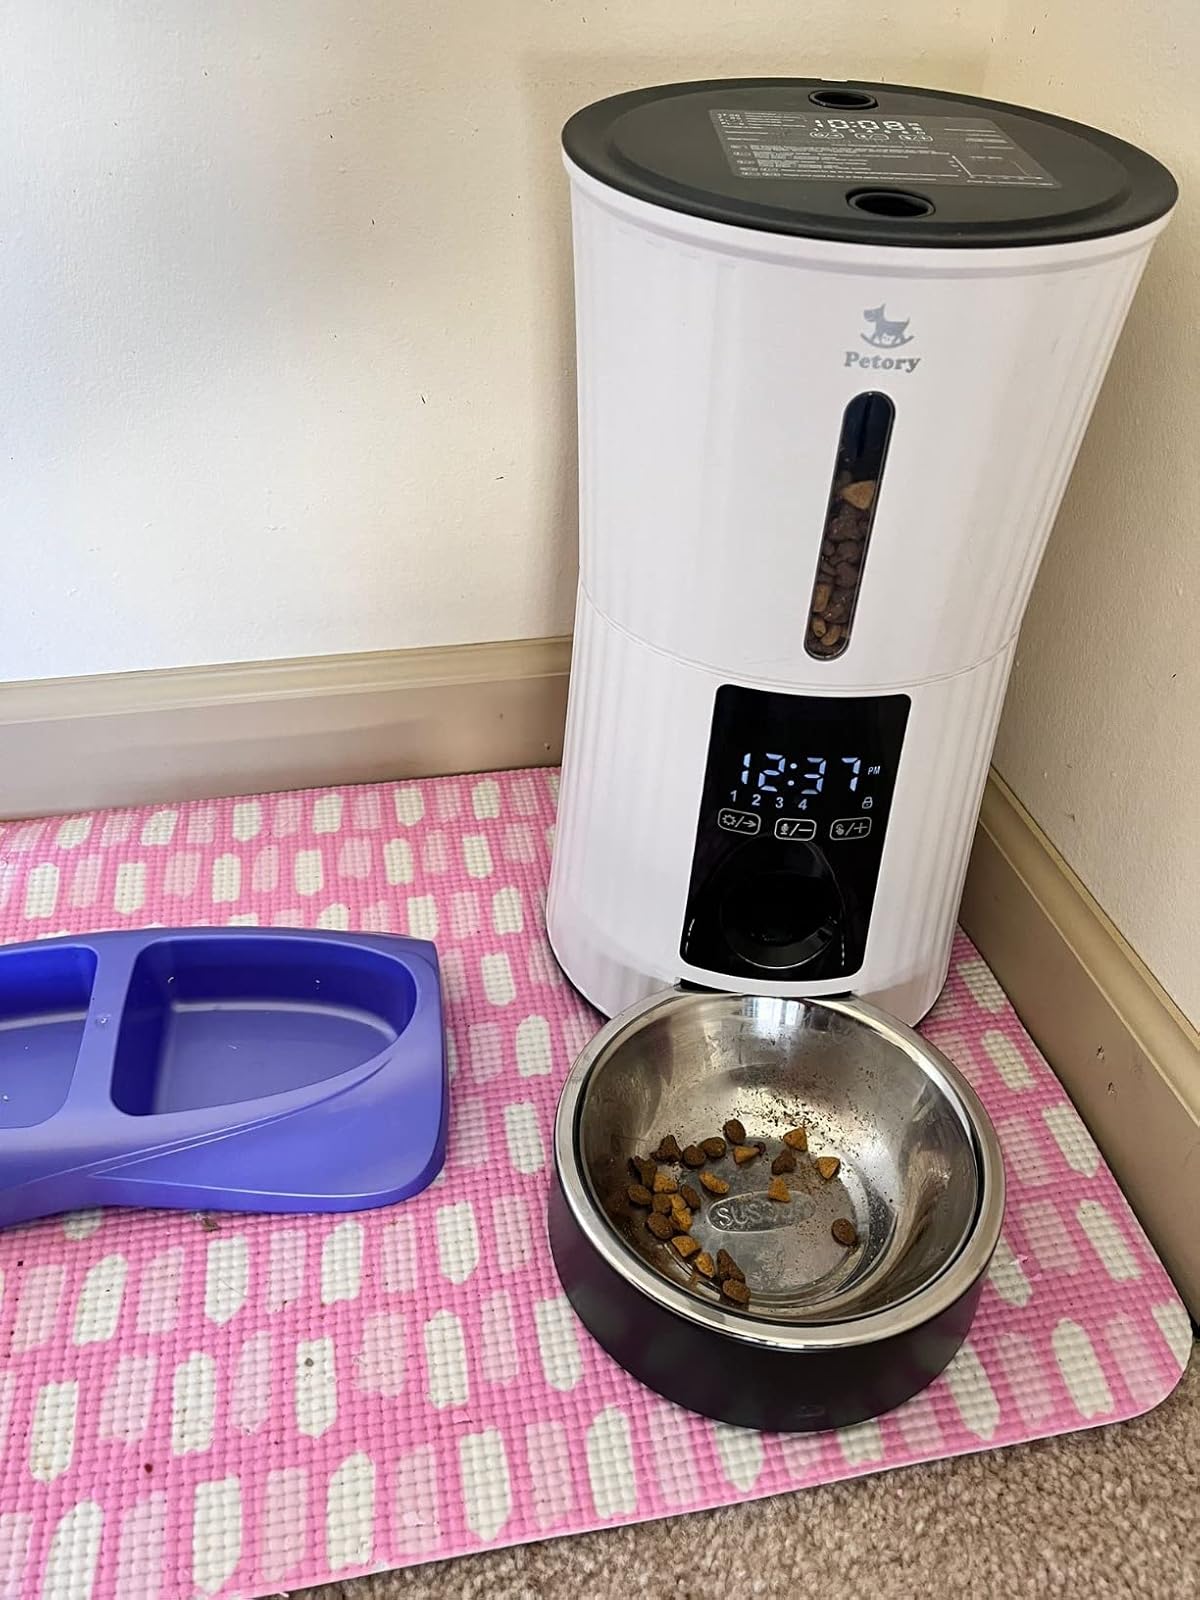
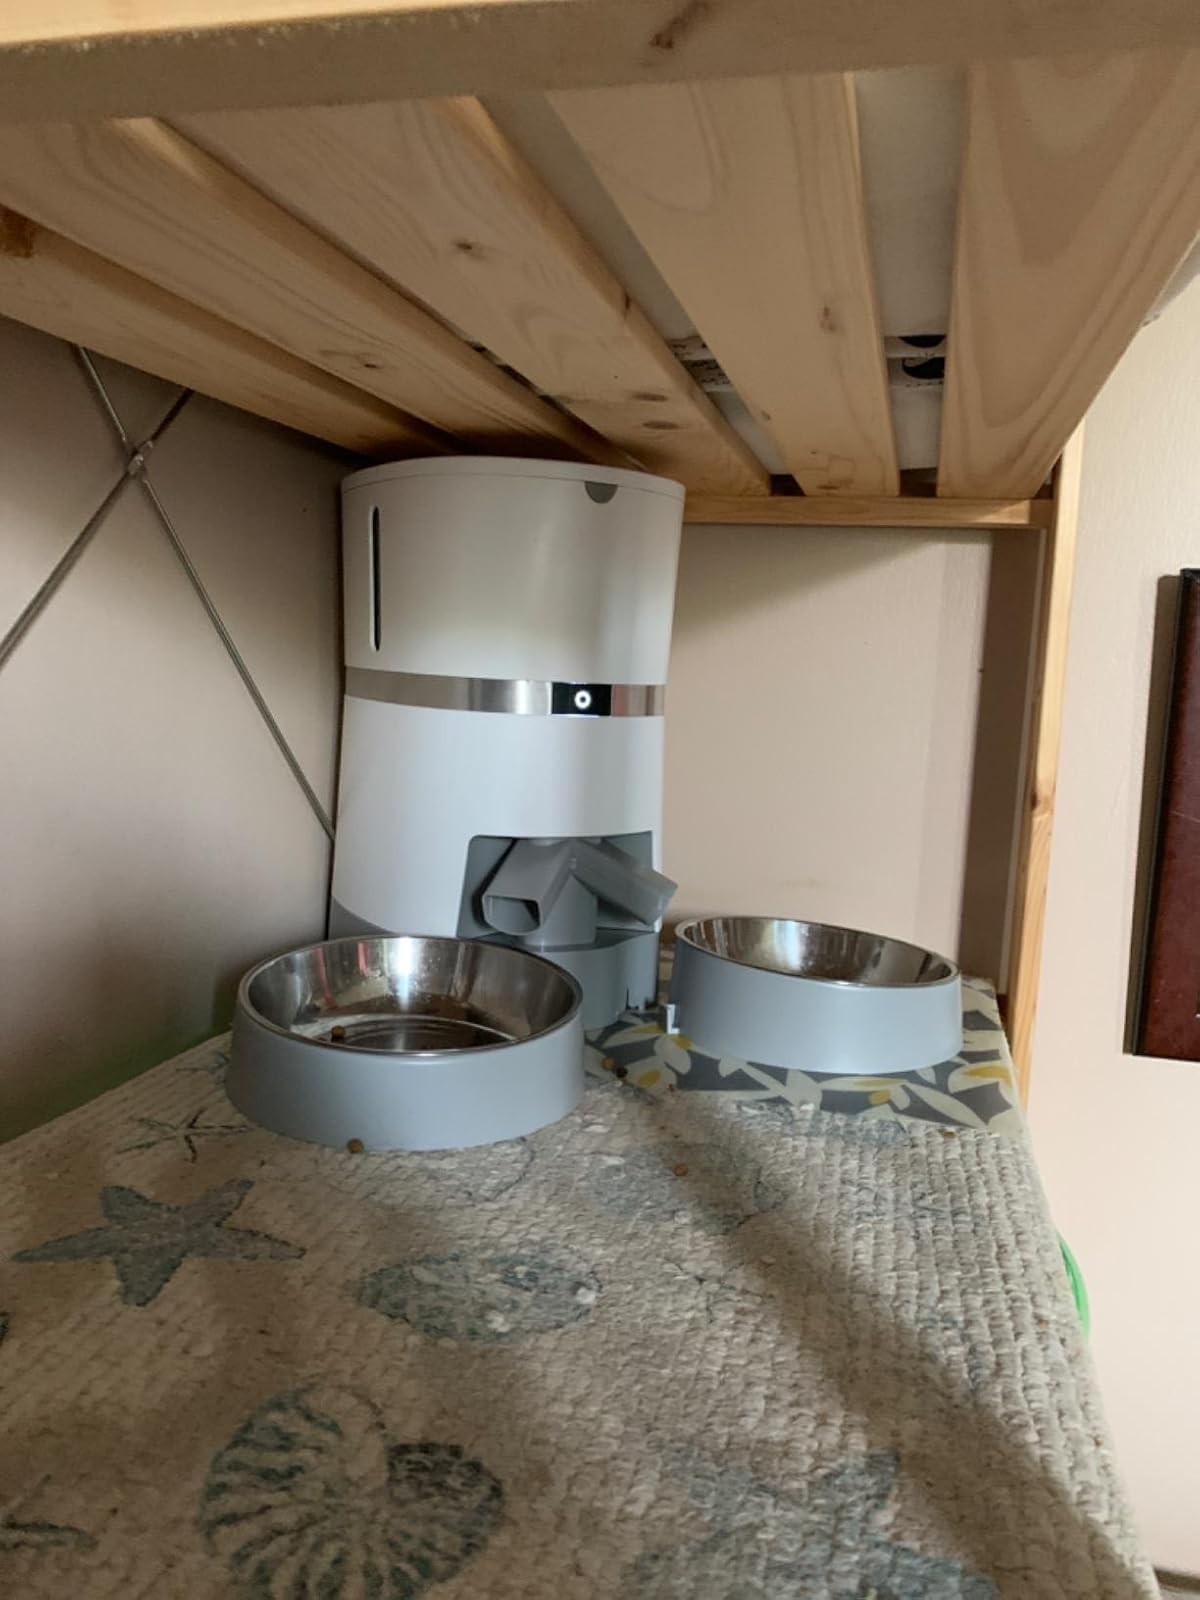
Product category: items_feeder
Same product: no